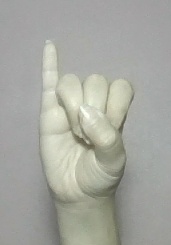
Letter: meem